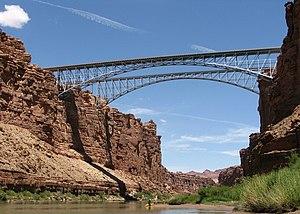
Ponts de Navajo—Marble Canyon — près de Lee's Ferry, Arizona, United-States
Cet article a pour vocation de présenter une liste de ponts remarquables aux États-Unis, soit par leurs caractéristiques dimensionnelles, soit par leur intérêt architectural ou historique.
Atomic Cyborg est un film italien réalisé en 1985 par Sergio Martino sous le pseudonyme de Martin Dolman et sorti en salles en 1986.